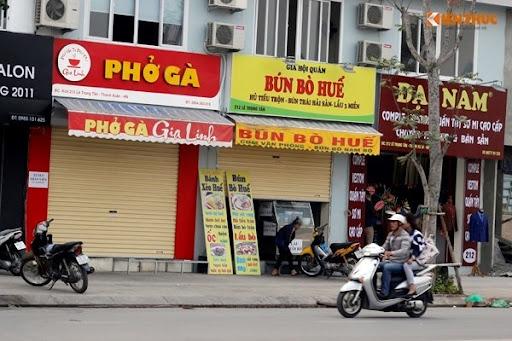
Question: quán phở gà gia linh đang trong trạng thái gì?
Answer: quán phở gà gia linh đang đóng cửa